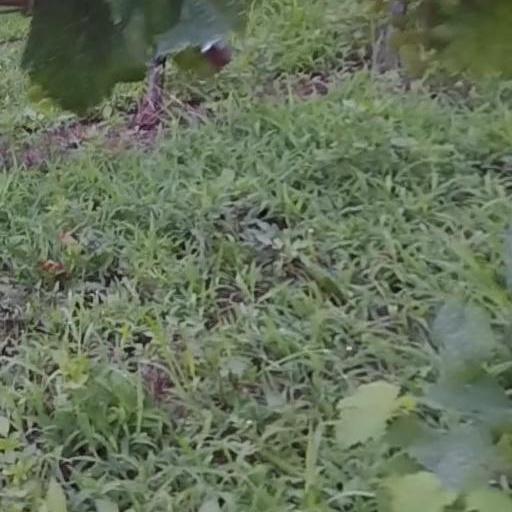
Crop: grape